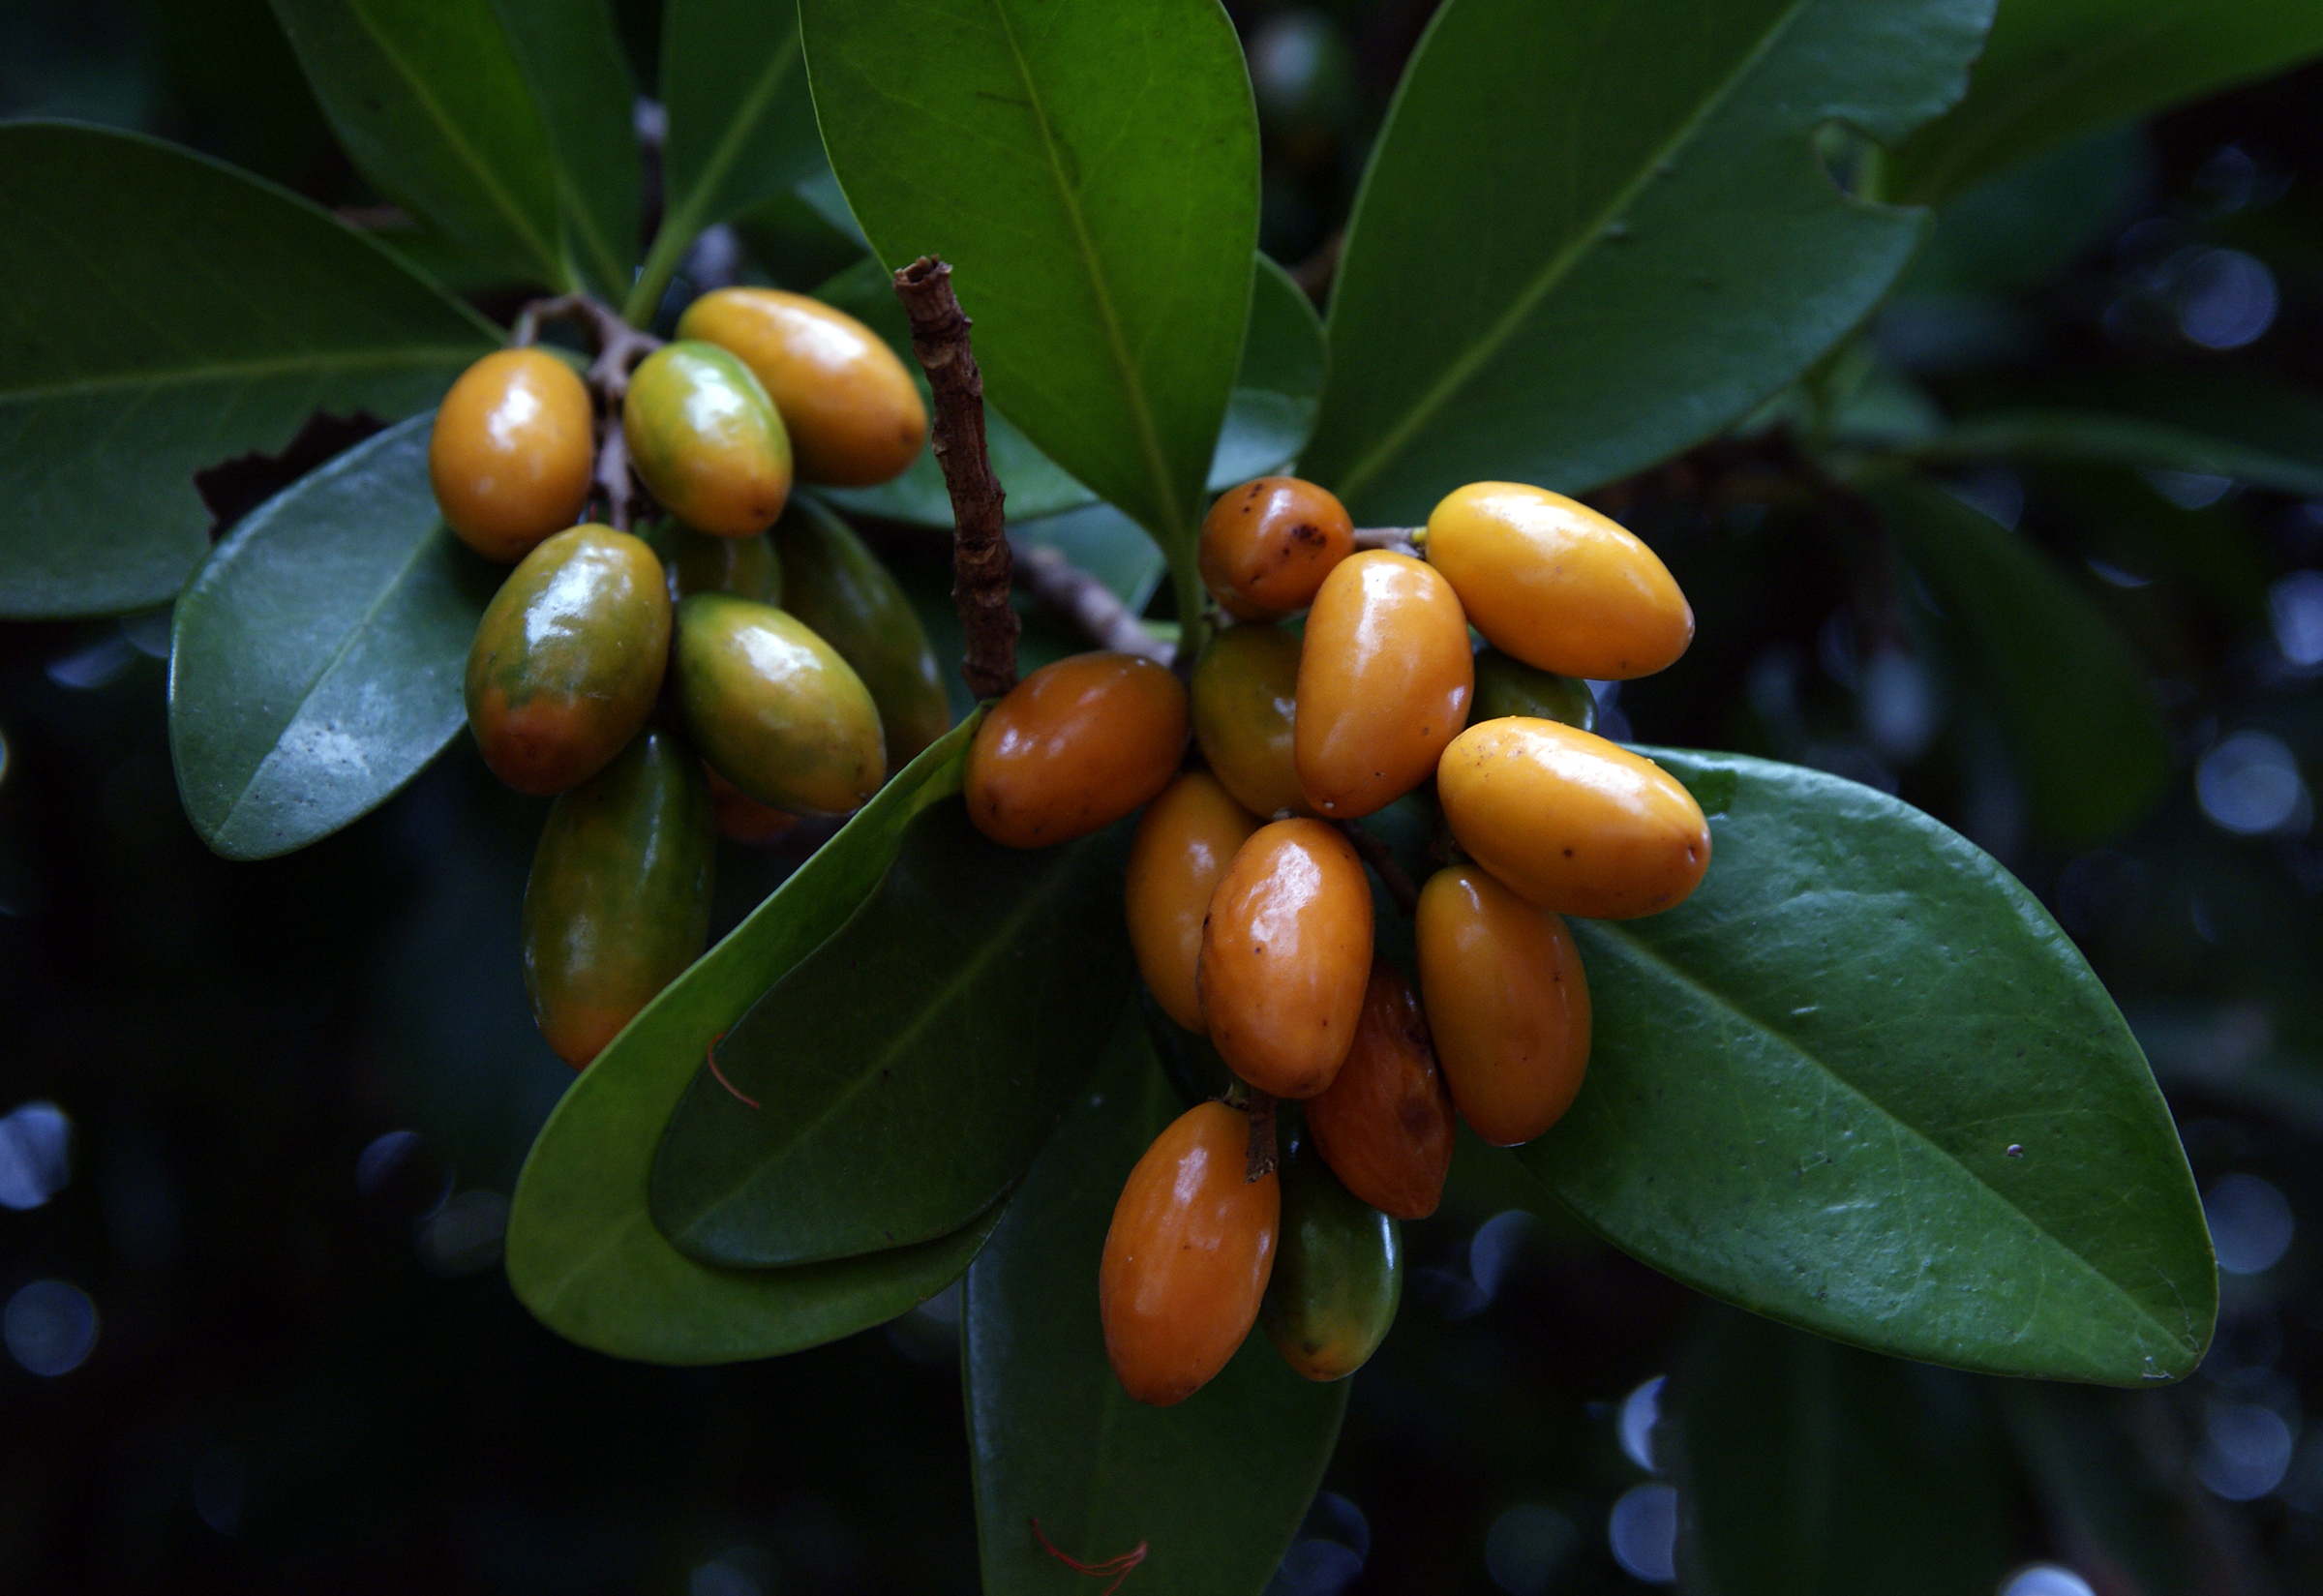
tree, branch, plant, fruit, flower, food, produce, evergreen, autumn, flora, seasons, shrub, parks, botanicalgardens, christchurchnz, publicgardens, hagleypark, newzealandnativeplants, sonydslra300, karakacorynocarpaceae, berrirs, flowering plant, acerola, malpighia, woody plant, land plant